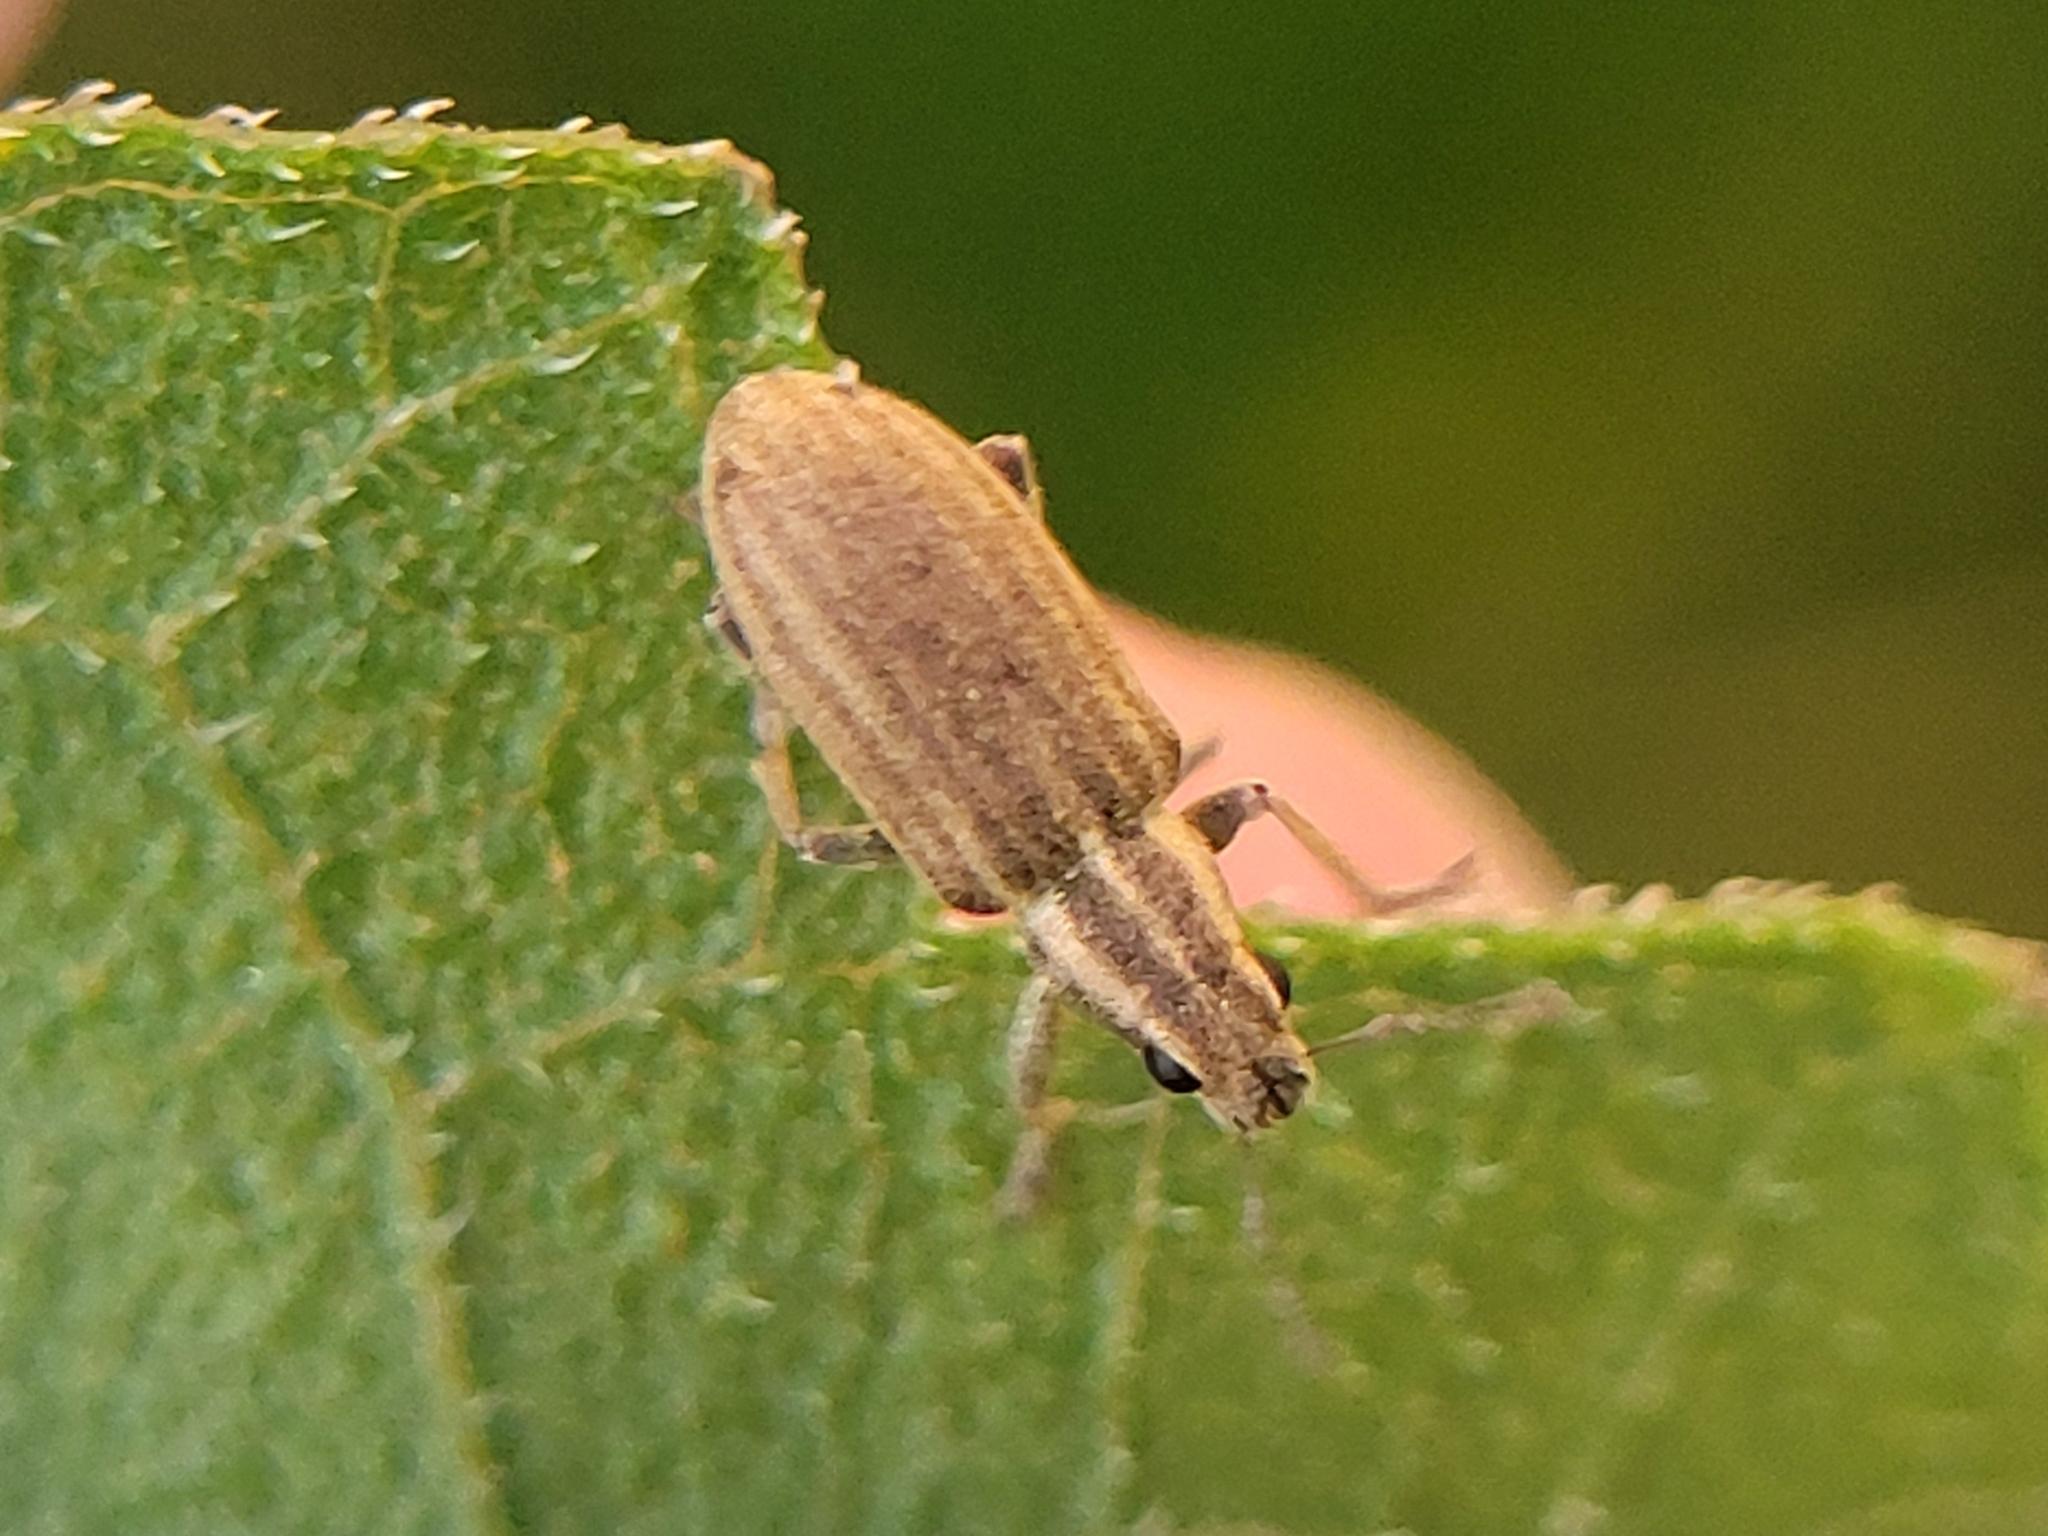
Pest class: pea_leaf_weevil